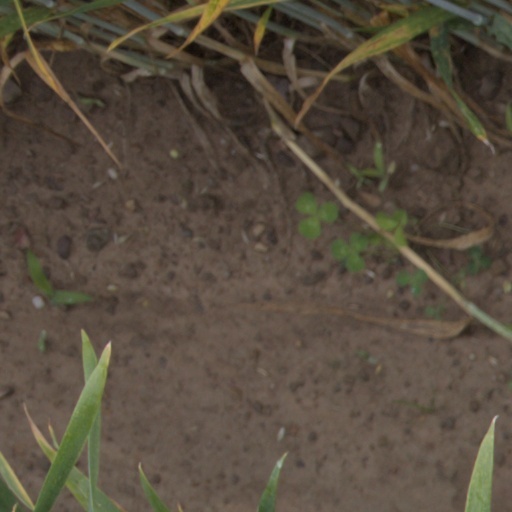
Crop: wheat